Wellington Priori

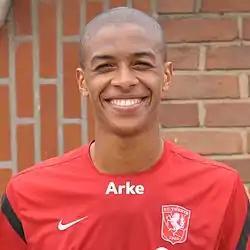
Priori with FC Twente

Wellington Cirino Priori (born 21 February 1990) is a Brazilian professional footballer who plays as a midfielder for Ayutthaya United.